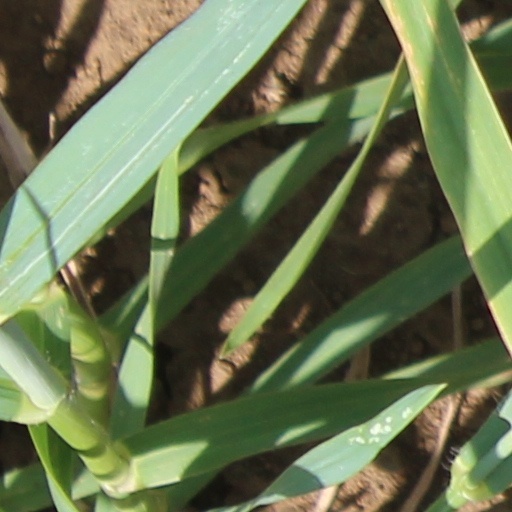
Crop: wheat